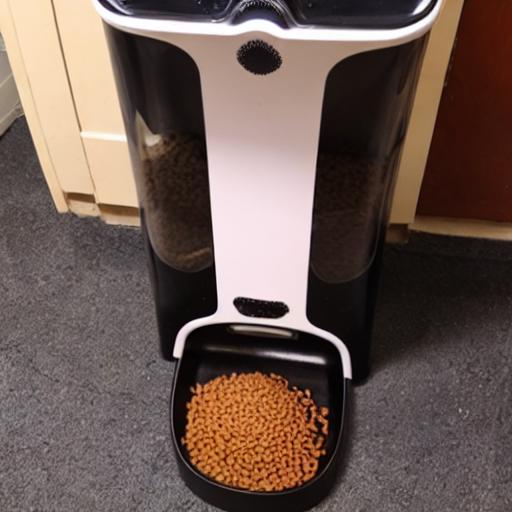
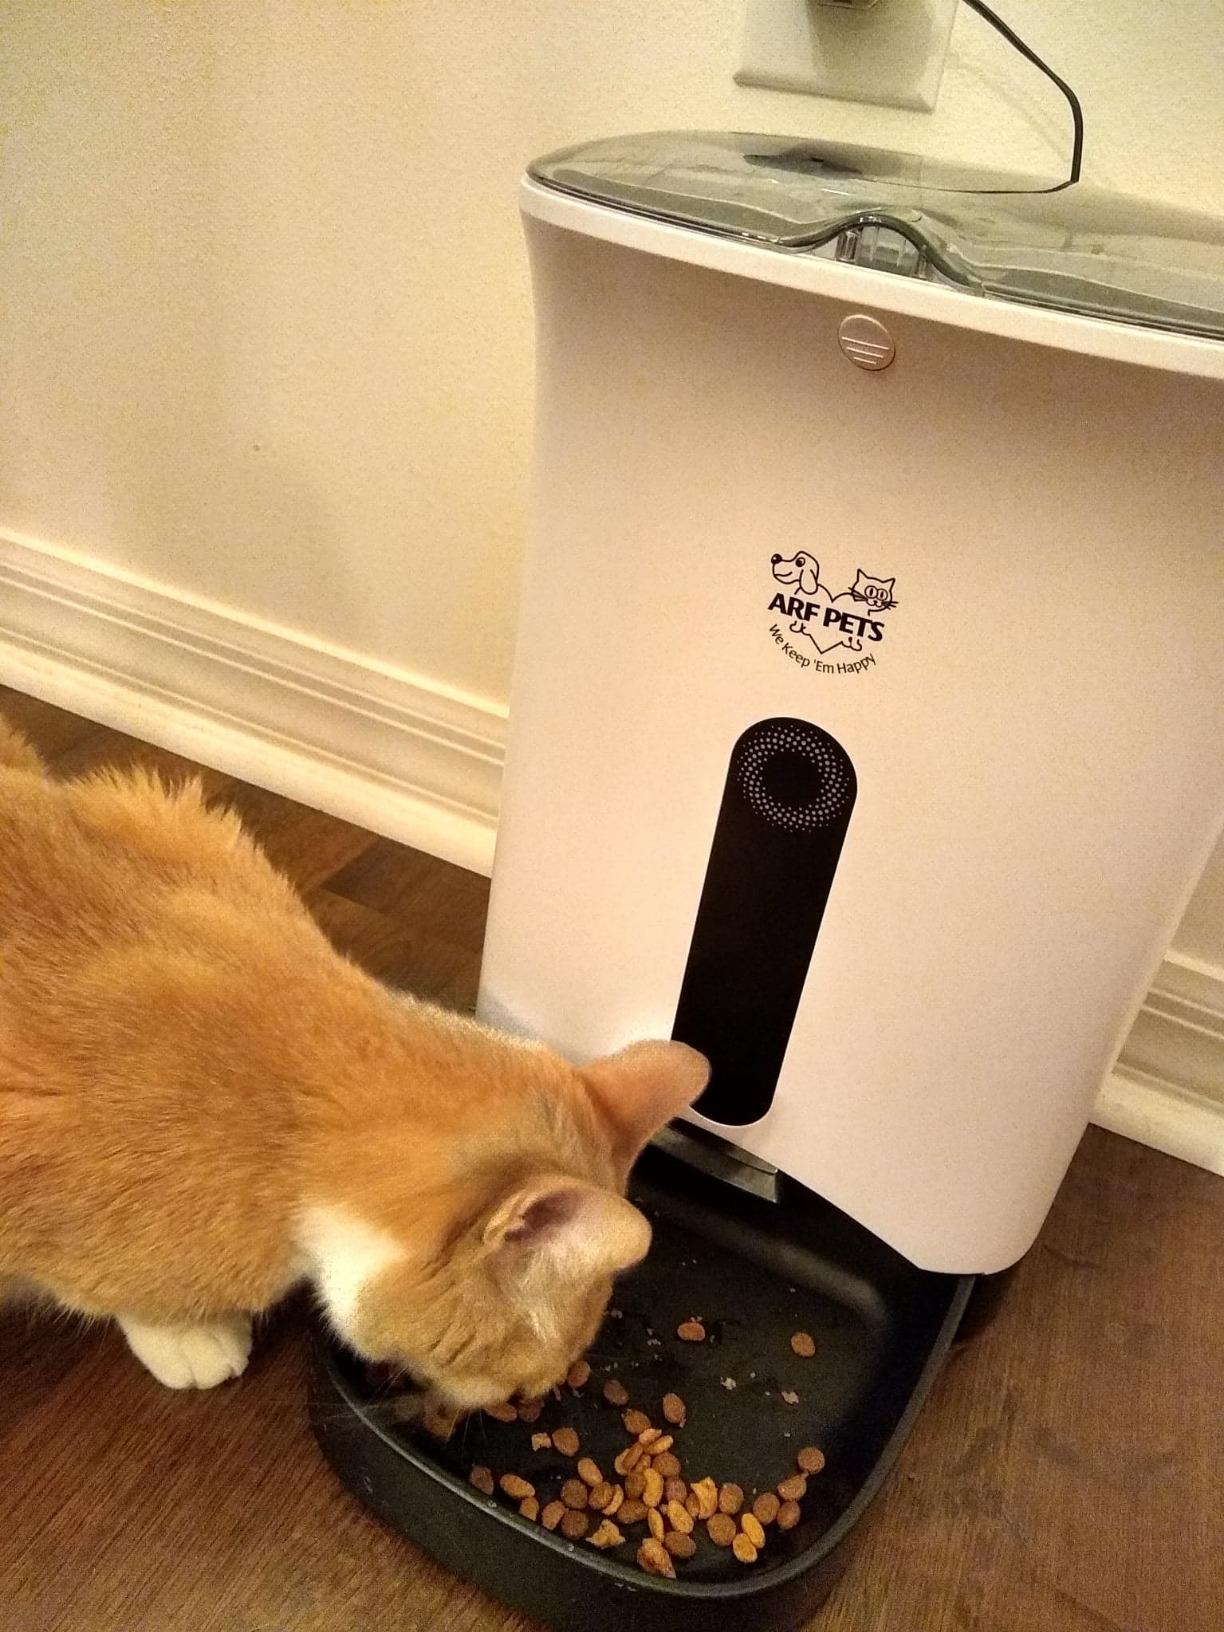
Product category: items_feeder
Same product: no